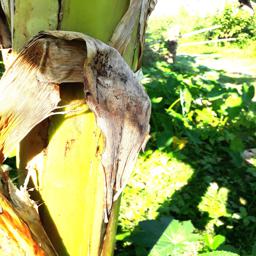
Label: PSEUDOSTEM WEEVIL